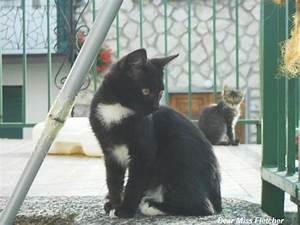
cat